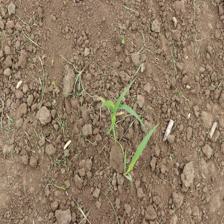
Label: Sorghum